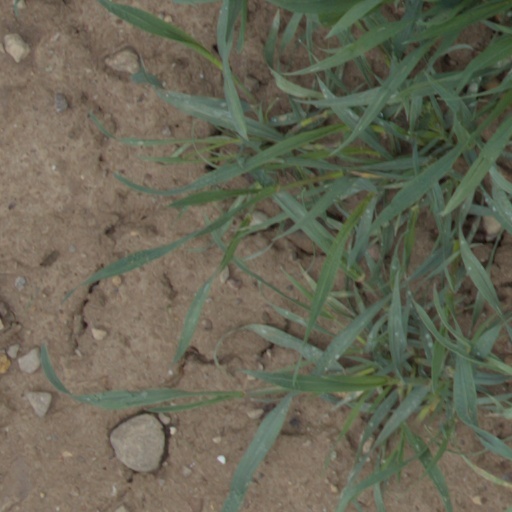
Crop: wheat